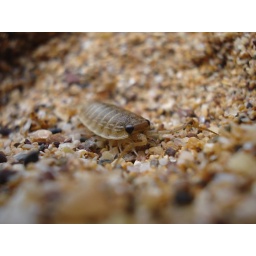
A small sand hopper on a beach in wales.